Wells Fargo Plaza (El Paso)

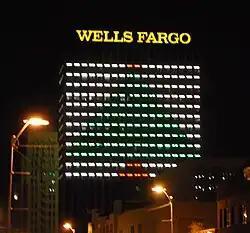
Wells Fargo Plaza lit at night as a Christmas Tree during the holiday season

The Wells Fargo Plaza is a high-rise skyscraper located on 221 North Kansas Street in Downtown El Paso, Texas, United States. It opened as the State National Bank Plaza on October 25, 1971. It is 302 feet (92 m) tall. It is designed in the International Style. Originally the tallest tower in El Paso, it was surpassed by the WestStar Tower in 2021.